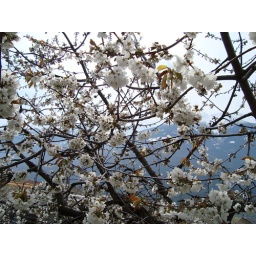
Ciliegio in fiore - Cherry tree flowers